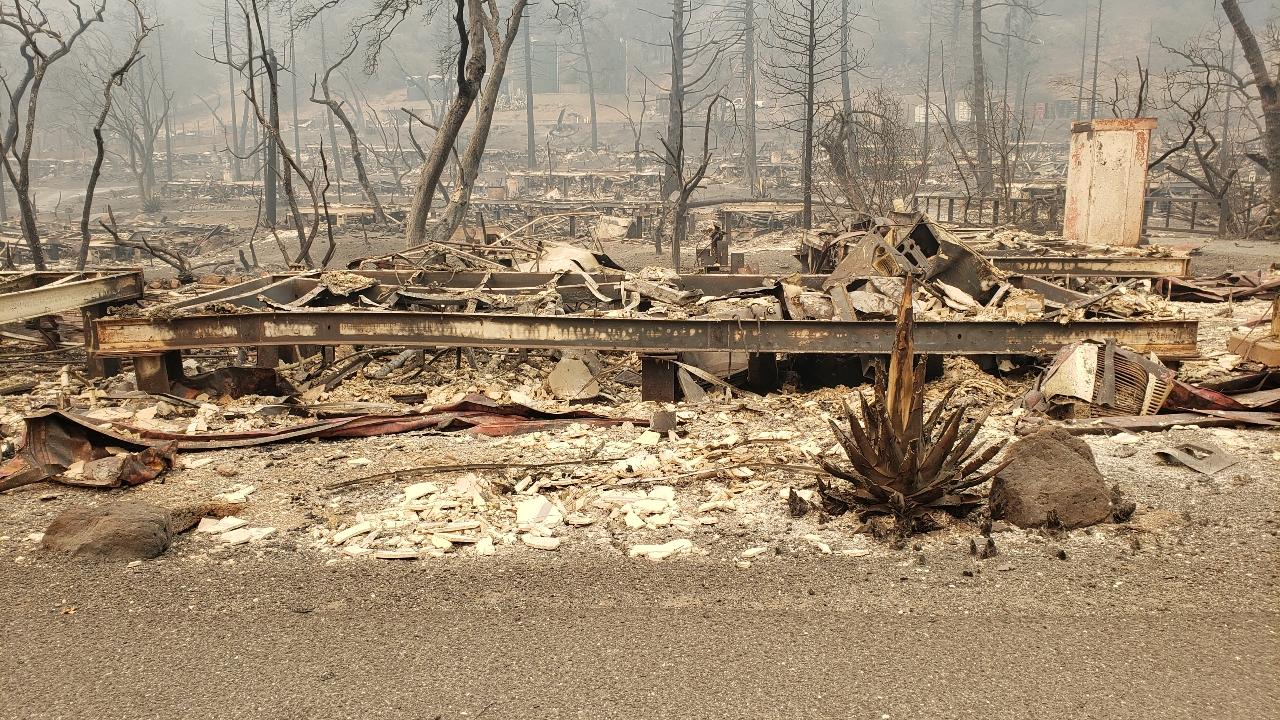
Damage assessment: destroyed